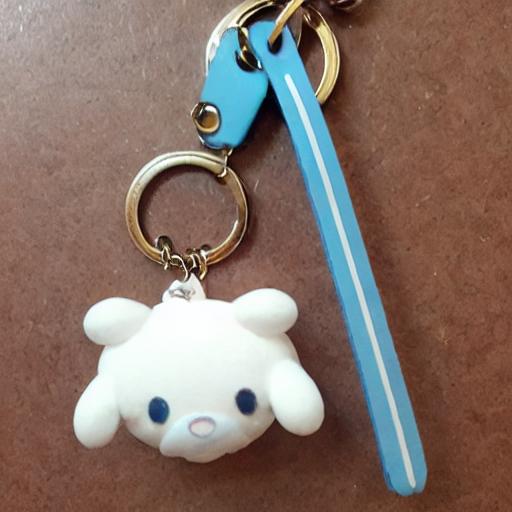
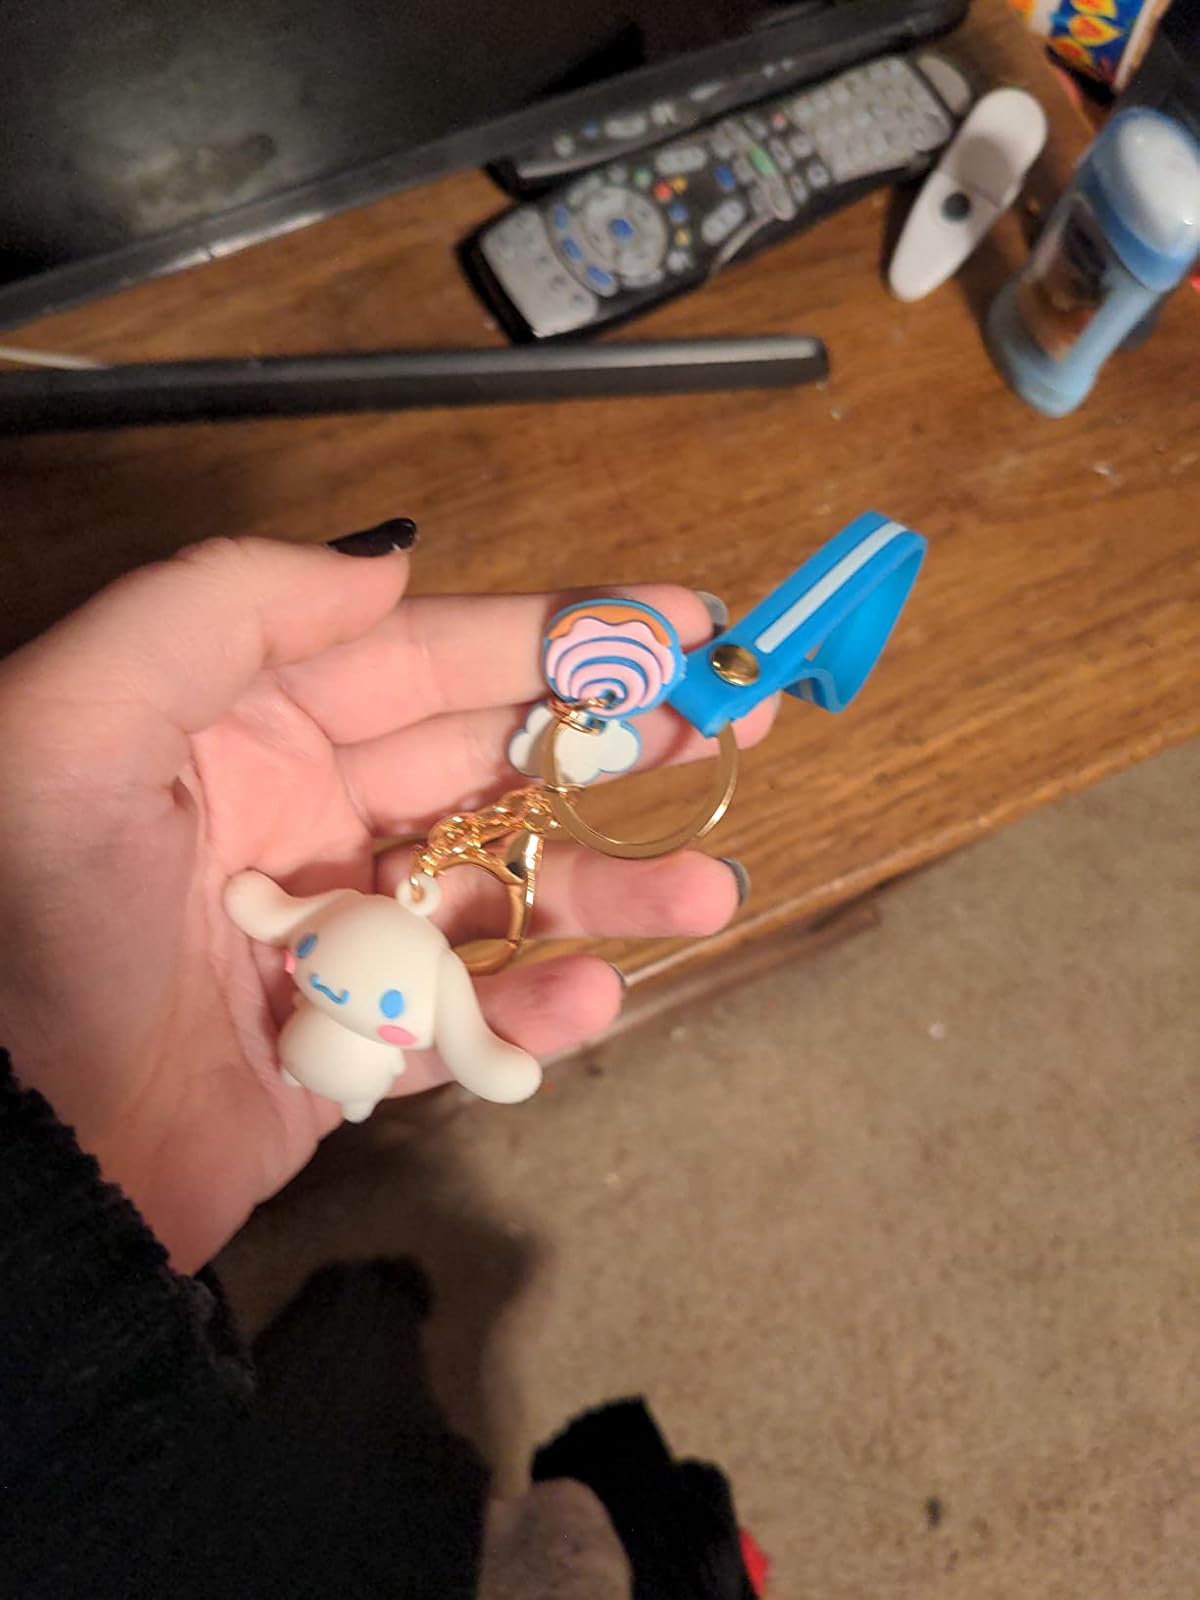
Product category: accessories_keychain
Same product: no